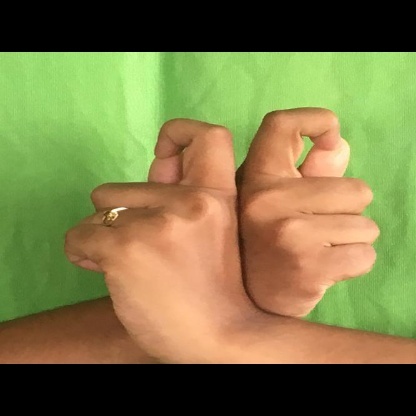
Mudra: Berunda